Leiston Abbey

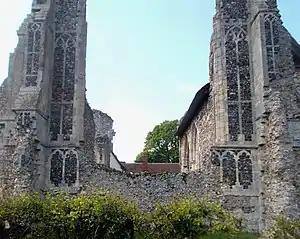
Blind flushwork tracery on the east front of Leiston Abbey church

After escheat to the Crown, in 1385 the dignity and estates (including the advowson of Leiston Abbey) were bestowed upon Michael de la Pole, an intimate friend of King Richard II, who was accused of treason by the Lords Appellant in 1387 and fled into exile before February 1388. Having repossessed de la Pole's estates, in August 1388 King Richard confirmed to the abbot and convent all their existing rights and possessions, reinstating their right to elect their own superiors without reference to the king or any other patron, and granting immunity from the seizure of their possessions during any vacancy and from any obligation to pay a pension or corrody to anyone. The advowson was regranted to Michael de la Pole the younger in 1398.